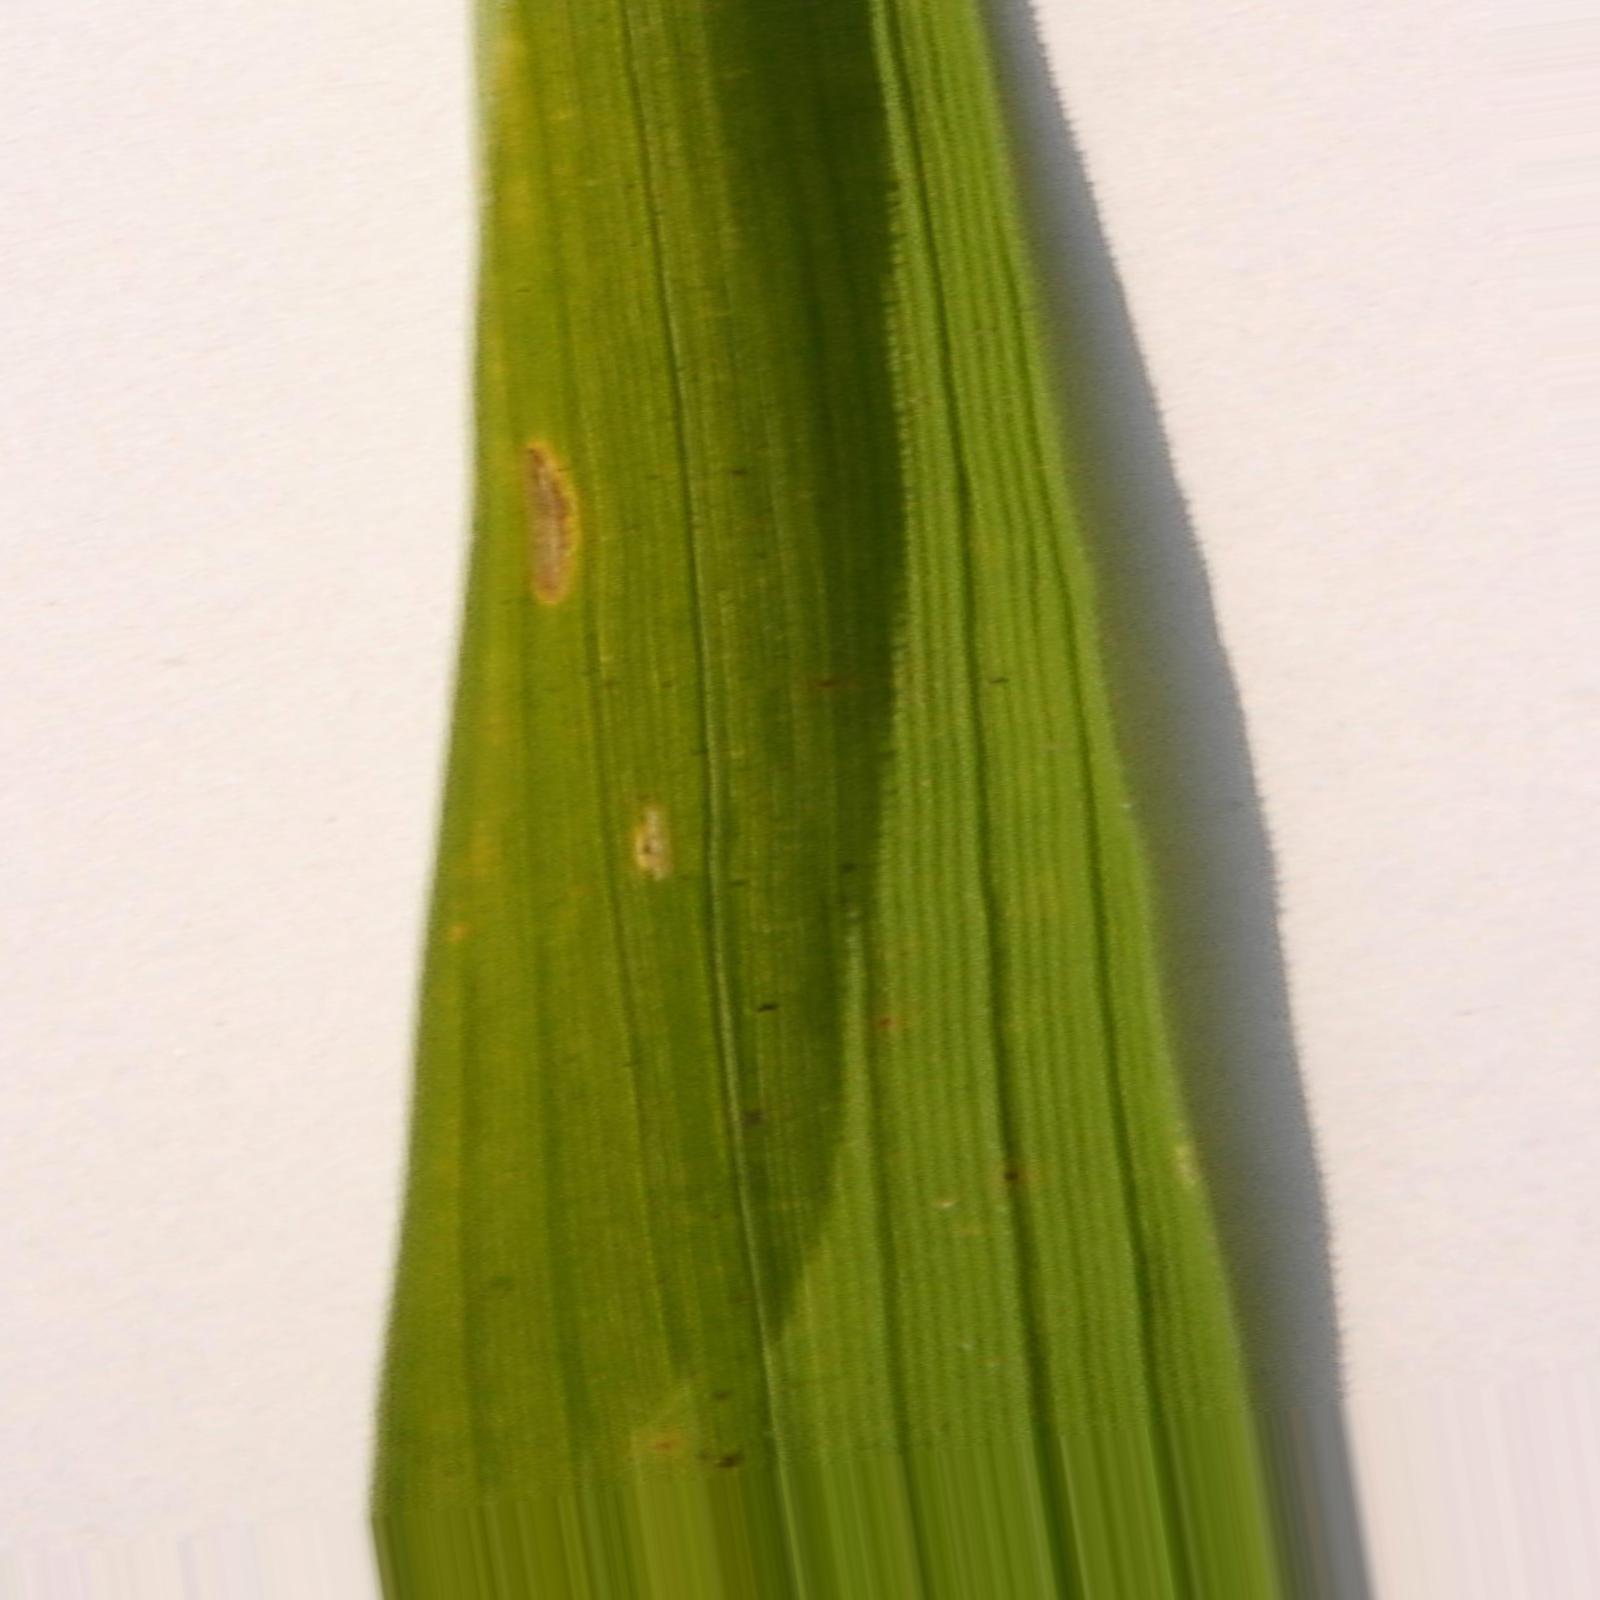
Nhãn: Bệnh Bạc lá (Bacterial leaf blight)